United Nations Security Council Resolution 910

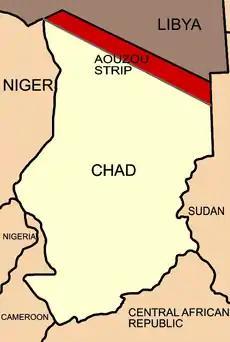
Aouzou Strip (red)

United Nations Security Council resolution 910, adopted unanimously on 14 April 1994, after considering a letter by the UN Secretary-General Boutros Boutros-Ghali advising of his intention to send a reconnaissance team to the Aouzou Strip disputed between Chad and Libya, the Council decided to exempt the reconnaissance mission from a provision in Resolution 748 (1992) that imposed international sanctions on Libya.